Garden roses

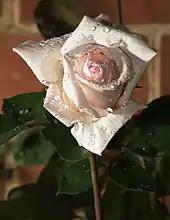
A 'Memoriam' hybrid tea rose (von Abrams 1962)

Bourbon roses originated on the Île Bourbon (now called Réunion) off the coast of Madagascar in the Indian Ocean. They are believed to be the result of a cross between the Autumn Damask and the 'Old Blush' China rose, both of which were frequently used as hedging materials on the island. They flower repeatedly on vigorous, frequently semi-climbing shrubs with glossy foliage and purple-tinted canes. They were first Introduced in France in 1820 by Henri Antoine Jacques. Examples: 'Louise Odier', 'Mme. Pierre Oger', 'Zéphirine Drouhin' (the last example is often classified under climbing roses).